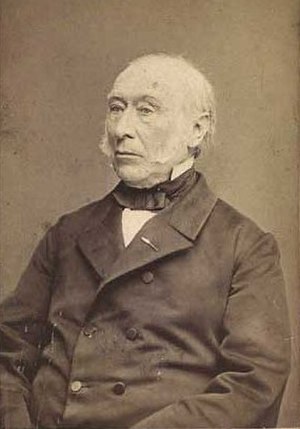
F.V. Mansa
Frederik Vilhelm Mansa var en dansk læge og medicinhistoriker, søn af Johan Ludvig Mansa.